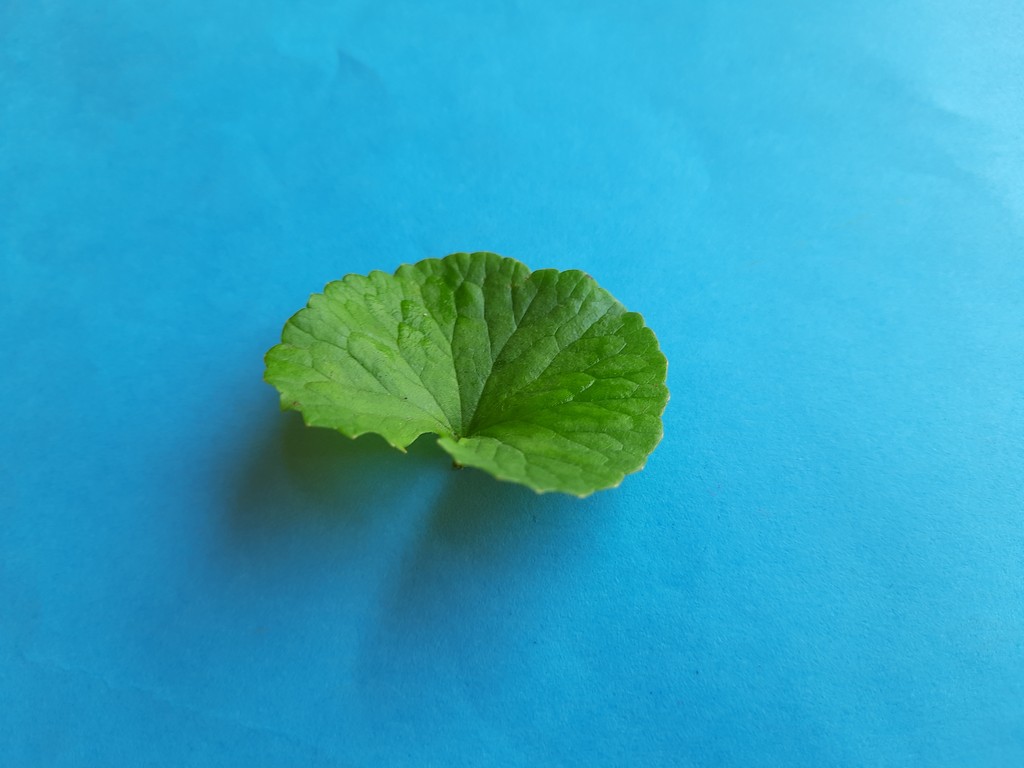
Label: Healthy